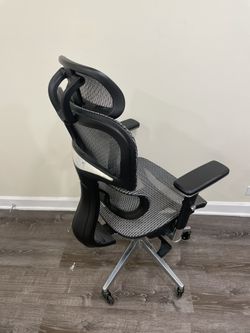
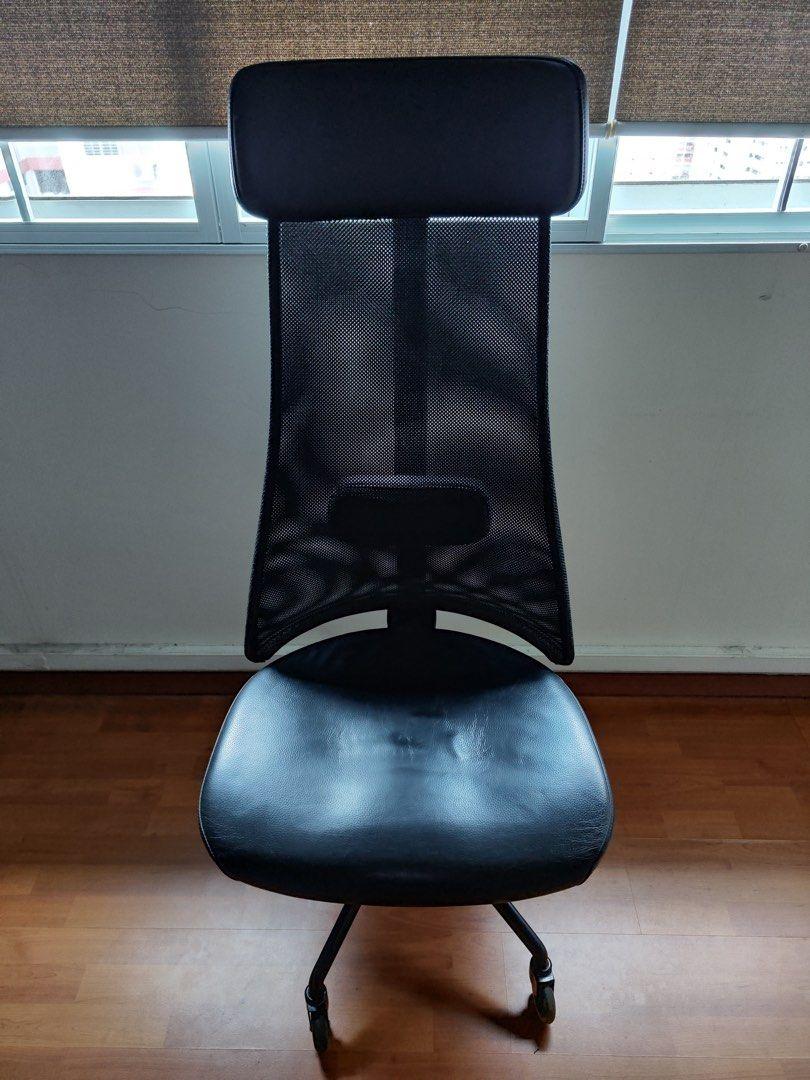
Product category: items_chair
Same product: no